Shing Uk Tsuen

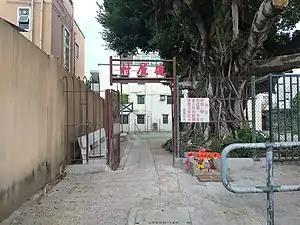
Shing Uk Tsuen village entrance in 2020.

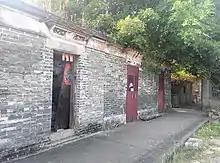
Old houses in Shing Uk Tsuen. Nos. 39–41 in December 2014.

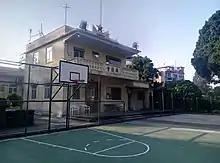
Kwong Ling Tong in Shing Uk Tsuen serves as the village office. Taken in December 2014.

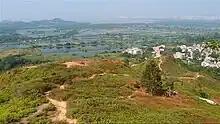
Shing Uk Tsuen and Fung Lok Wai viewed from Kai Shan in November 2014.

Shing Uk Tsuen is a village in Wang Chau, Yuen Long District, Hong Kong.